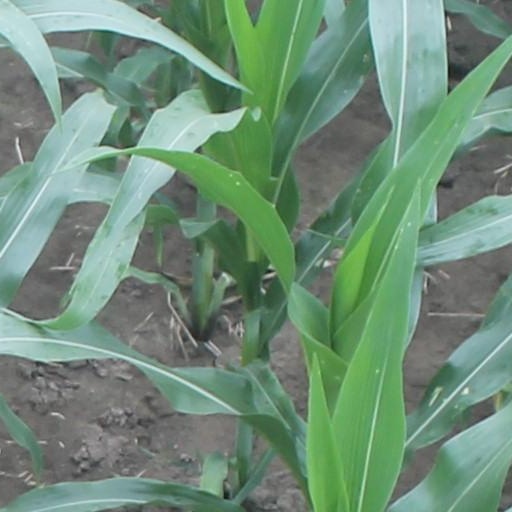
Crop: maize; corn